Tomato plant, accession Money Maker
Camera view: vertical (180 deg); turntable rotation: 150 degrees
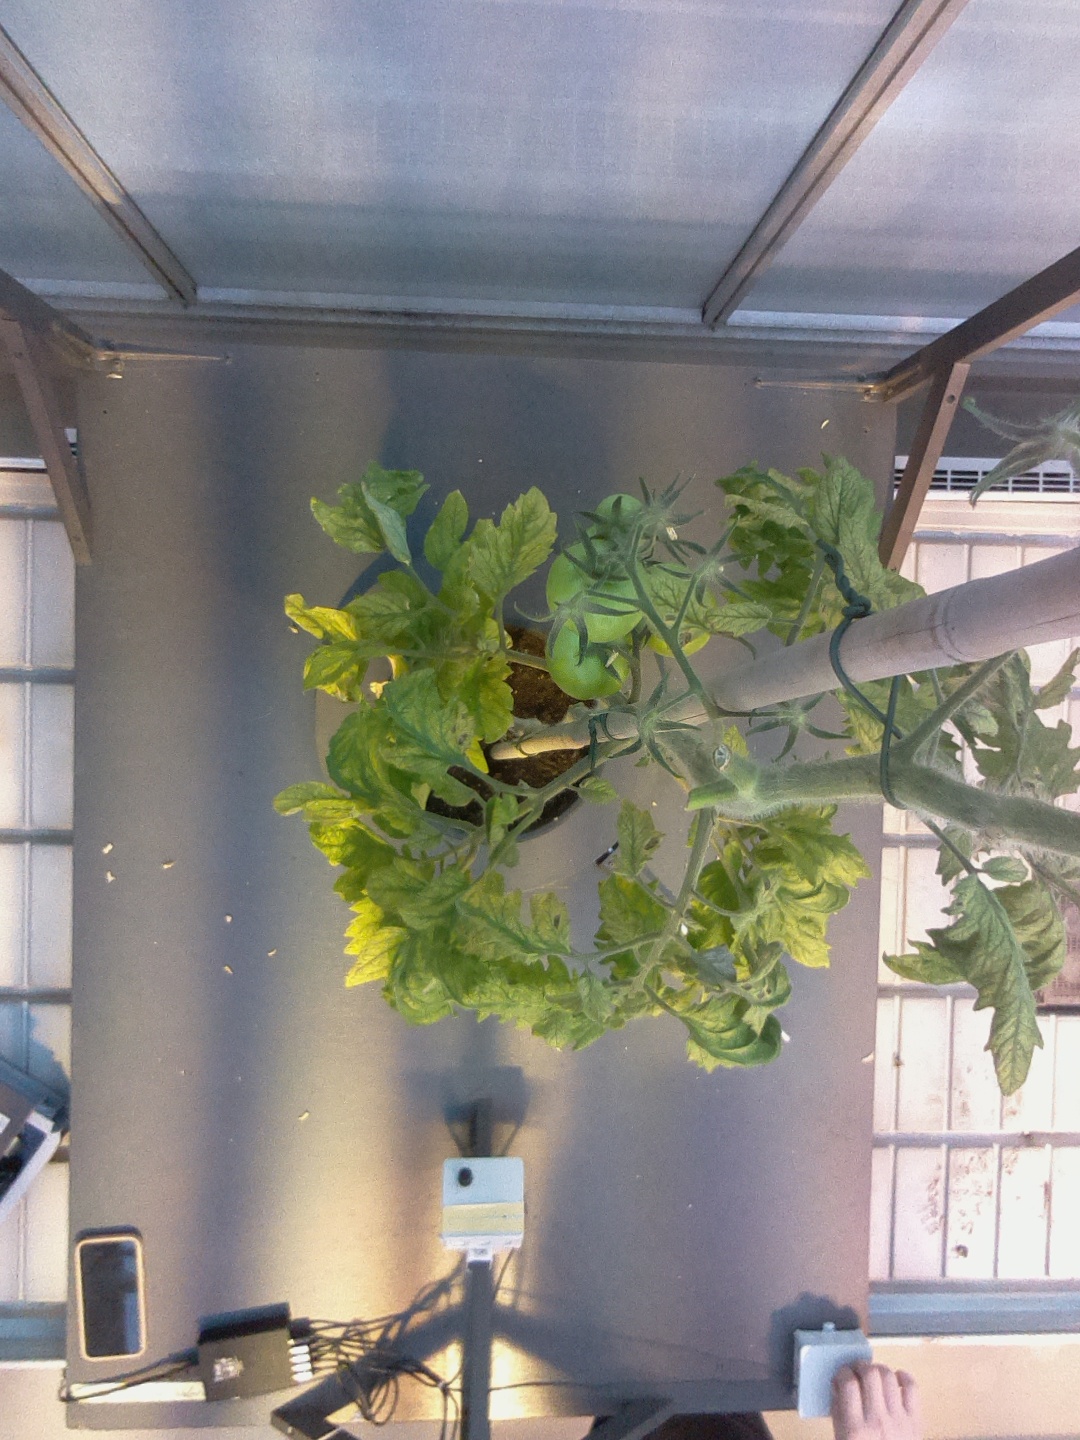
BBCH growth stage 79: 90% -100% of final fruit size